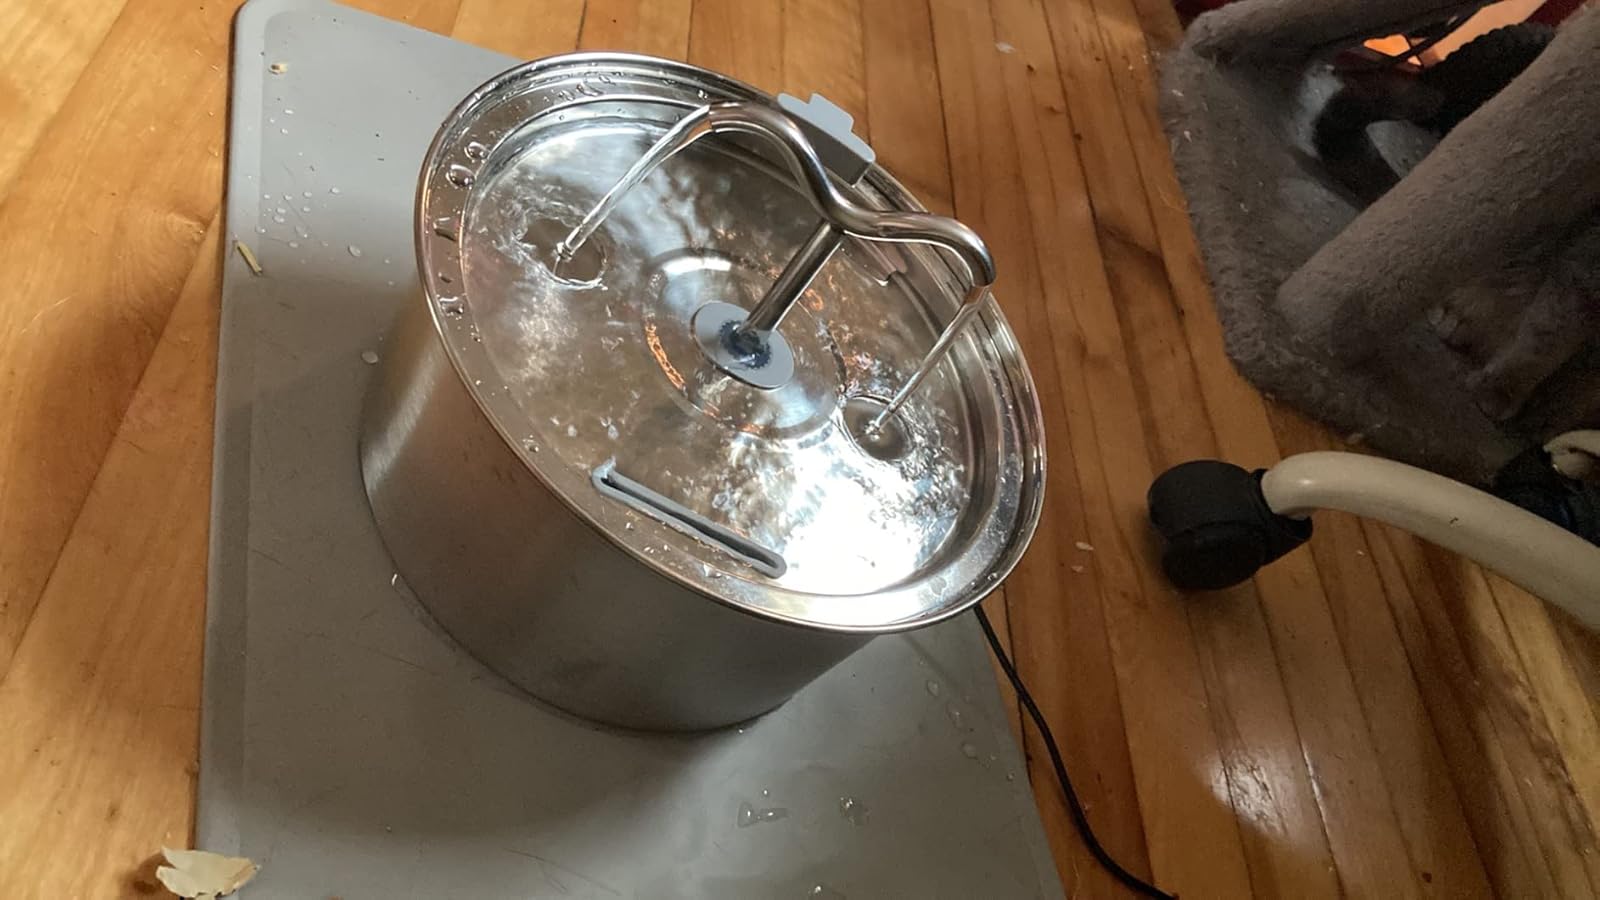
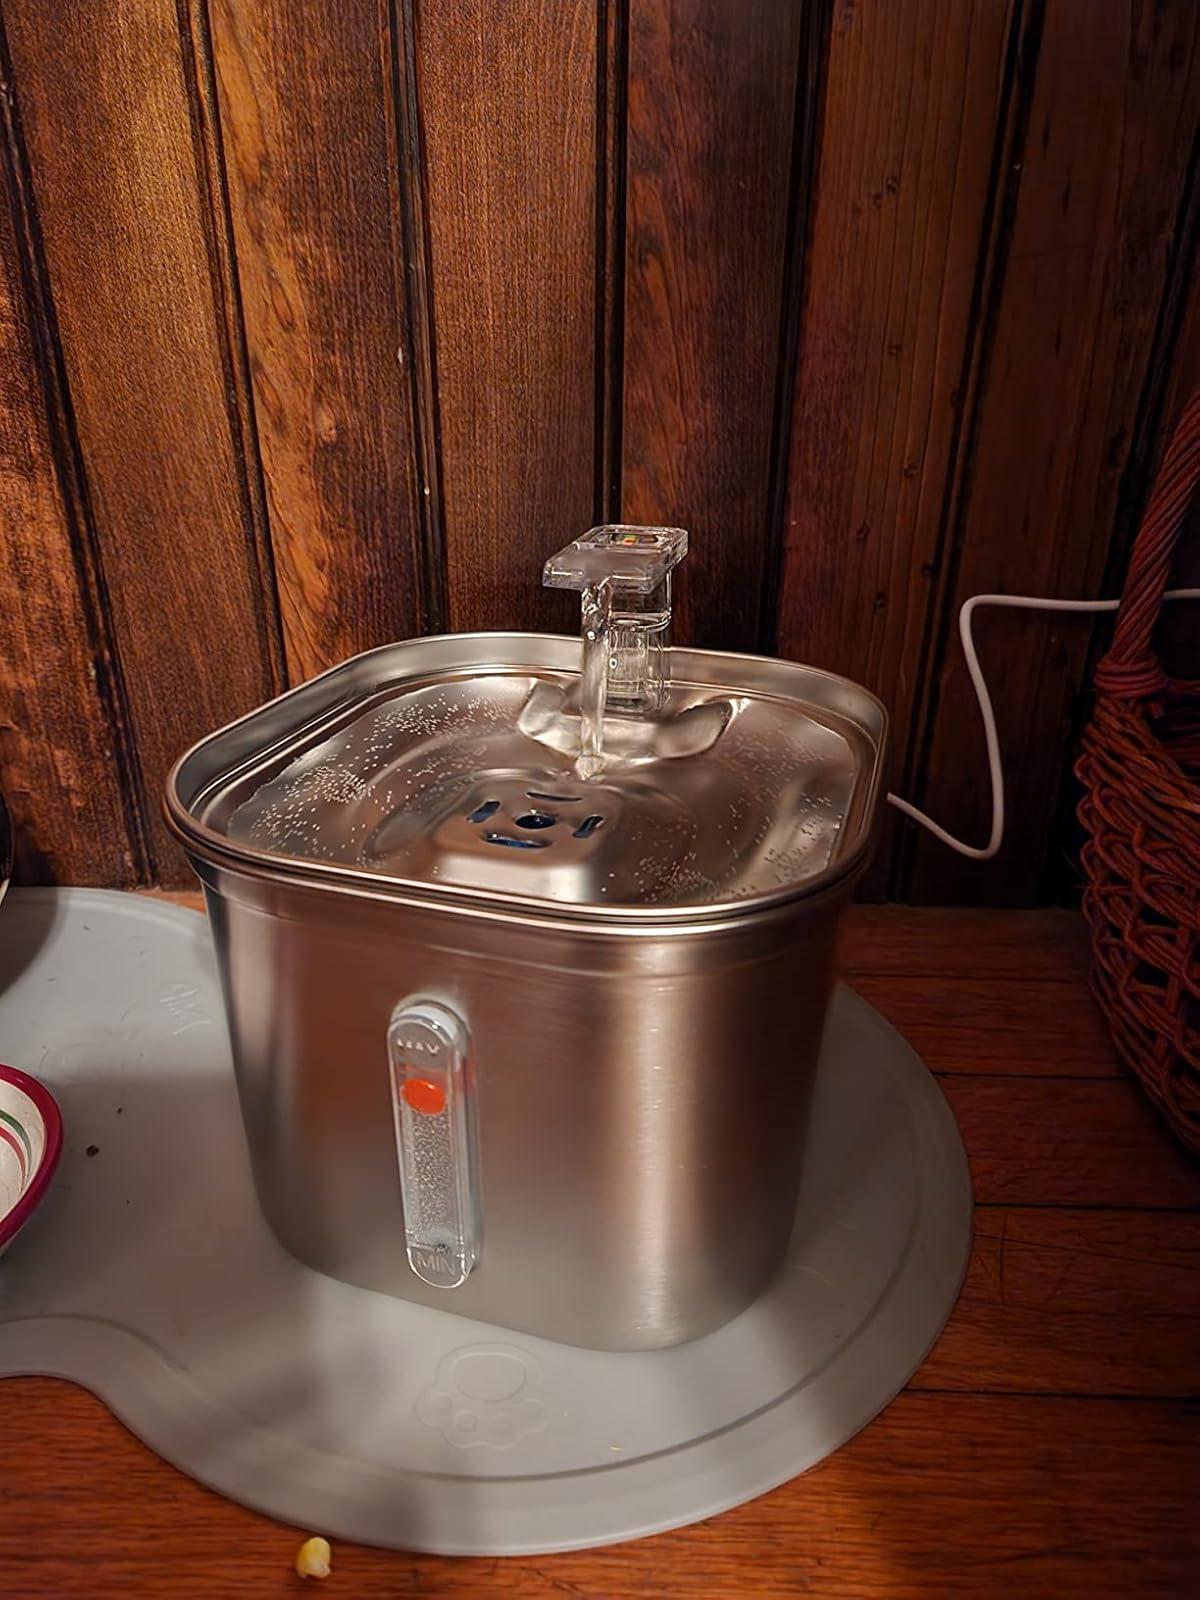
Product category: items_bowl
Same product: no